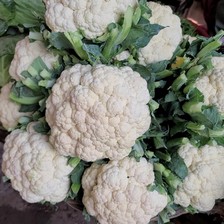
Label: others